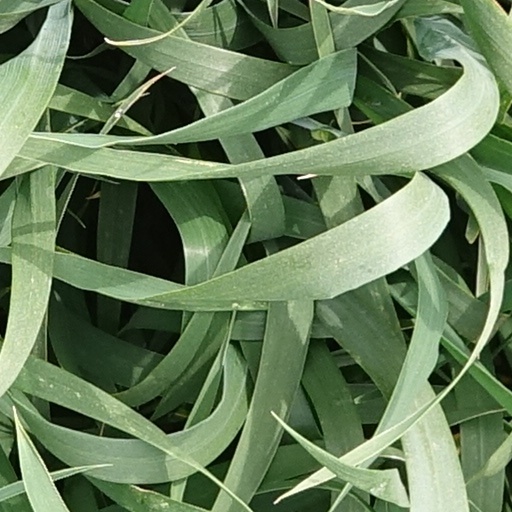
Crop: wheat